Chris Candido

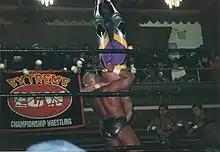
Candido performing a delayed vertical suplex on Jerry Lynn in 1998.

Candido debuted in Total Nonstop Action Wrestling (TNA) in January 2005, when Candido faced AJ Styles in a losing effort. On the January 14 episode of "Impact!", Candido lost to Dustin Rhodes. On the Final Resolution preshow, Candido defeated Cassidy Riley. On the January 28 episode of "Impact!", Candido defeated Sonny Siaki. On the February 11 episode of "Impact", Candido lost to Diamond Dallas Page. On the February 18 episode of "Impact!", Candido defeated Shark Boy and Chris Sabin in a Triple Threat match. On the February 25 episode of "Impact!", Candido lost to Elix Skipper. On the March 4 episode of "Impact!", Candido and The Naturals (Andy Douglas and Chase Stevens) defeated Elix Skipper, Petey Williams, and Mikey Batts in a six-man tag team match. At the Destination X preshow, Candido and Andy Douglas defeated Lex Lovett and Buck Quartermain. On the March 18 episode of "Impact!", Candido and The Naturals lost to Dustin Rhodes and America's Most Wanted. Candido competed in his final match at Lockdown when he and Lance Hoyt faced Apolo and Sonny Siaki in a losing effort. During the match, Candido broke his leg when Siaki landed on it after a flying dropkick early in the match. The injury would lead to Candido dying of acute pneumonia on April 28, 2005. His last performance was taped to air later in the week, as he was featured on an episode of "TNA Impact!" after his death, using a wheelchair, where he helped The Naturals win the NWA World Tag Team Championships.